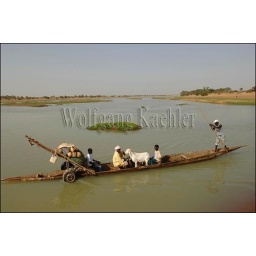
Mali, near djenne, bani river, sheep being put into pirogue (Canoe) To cross river